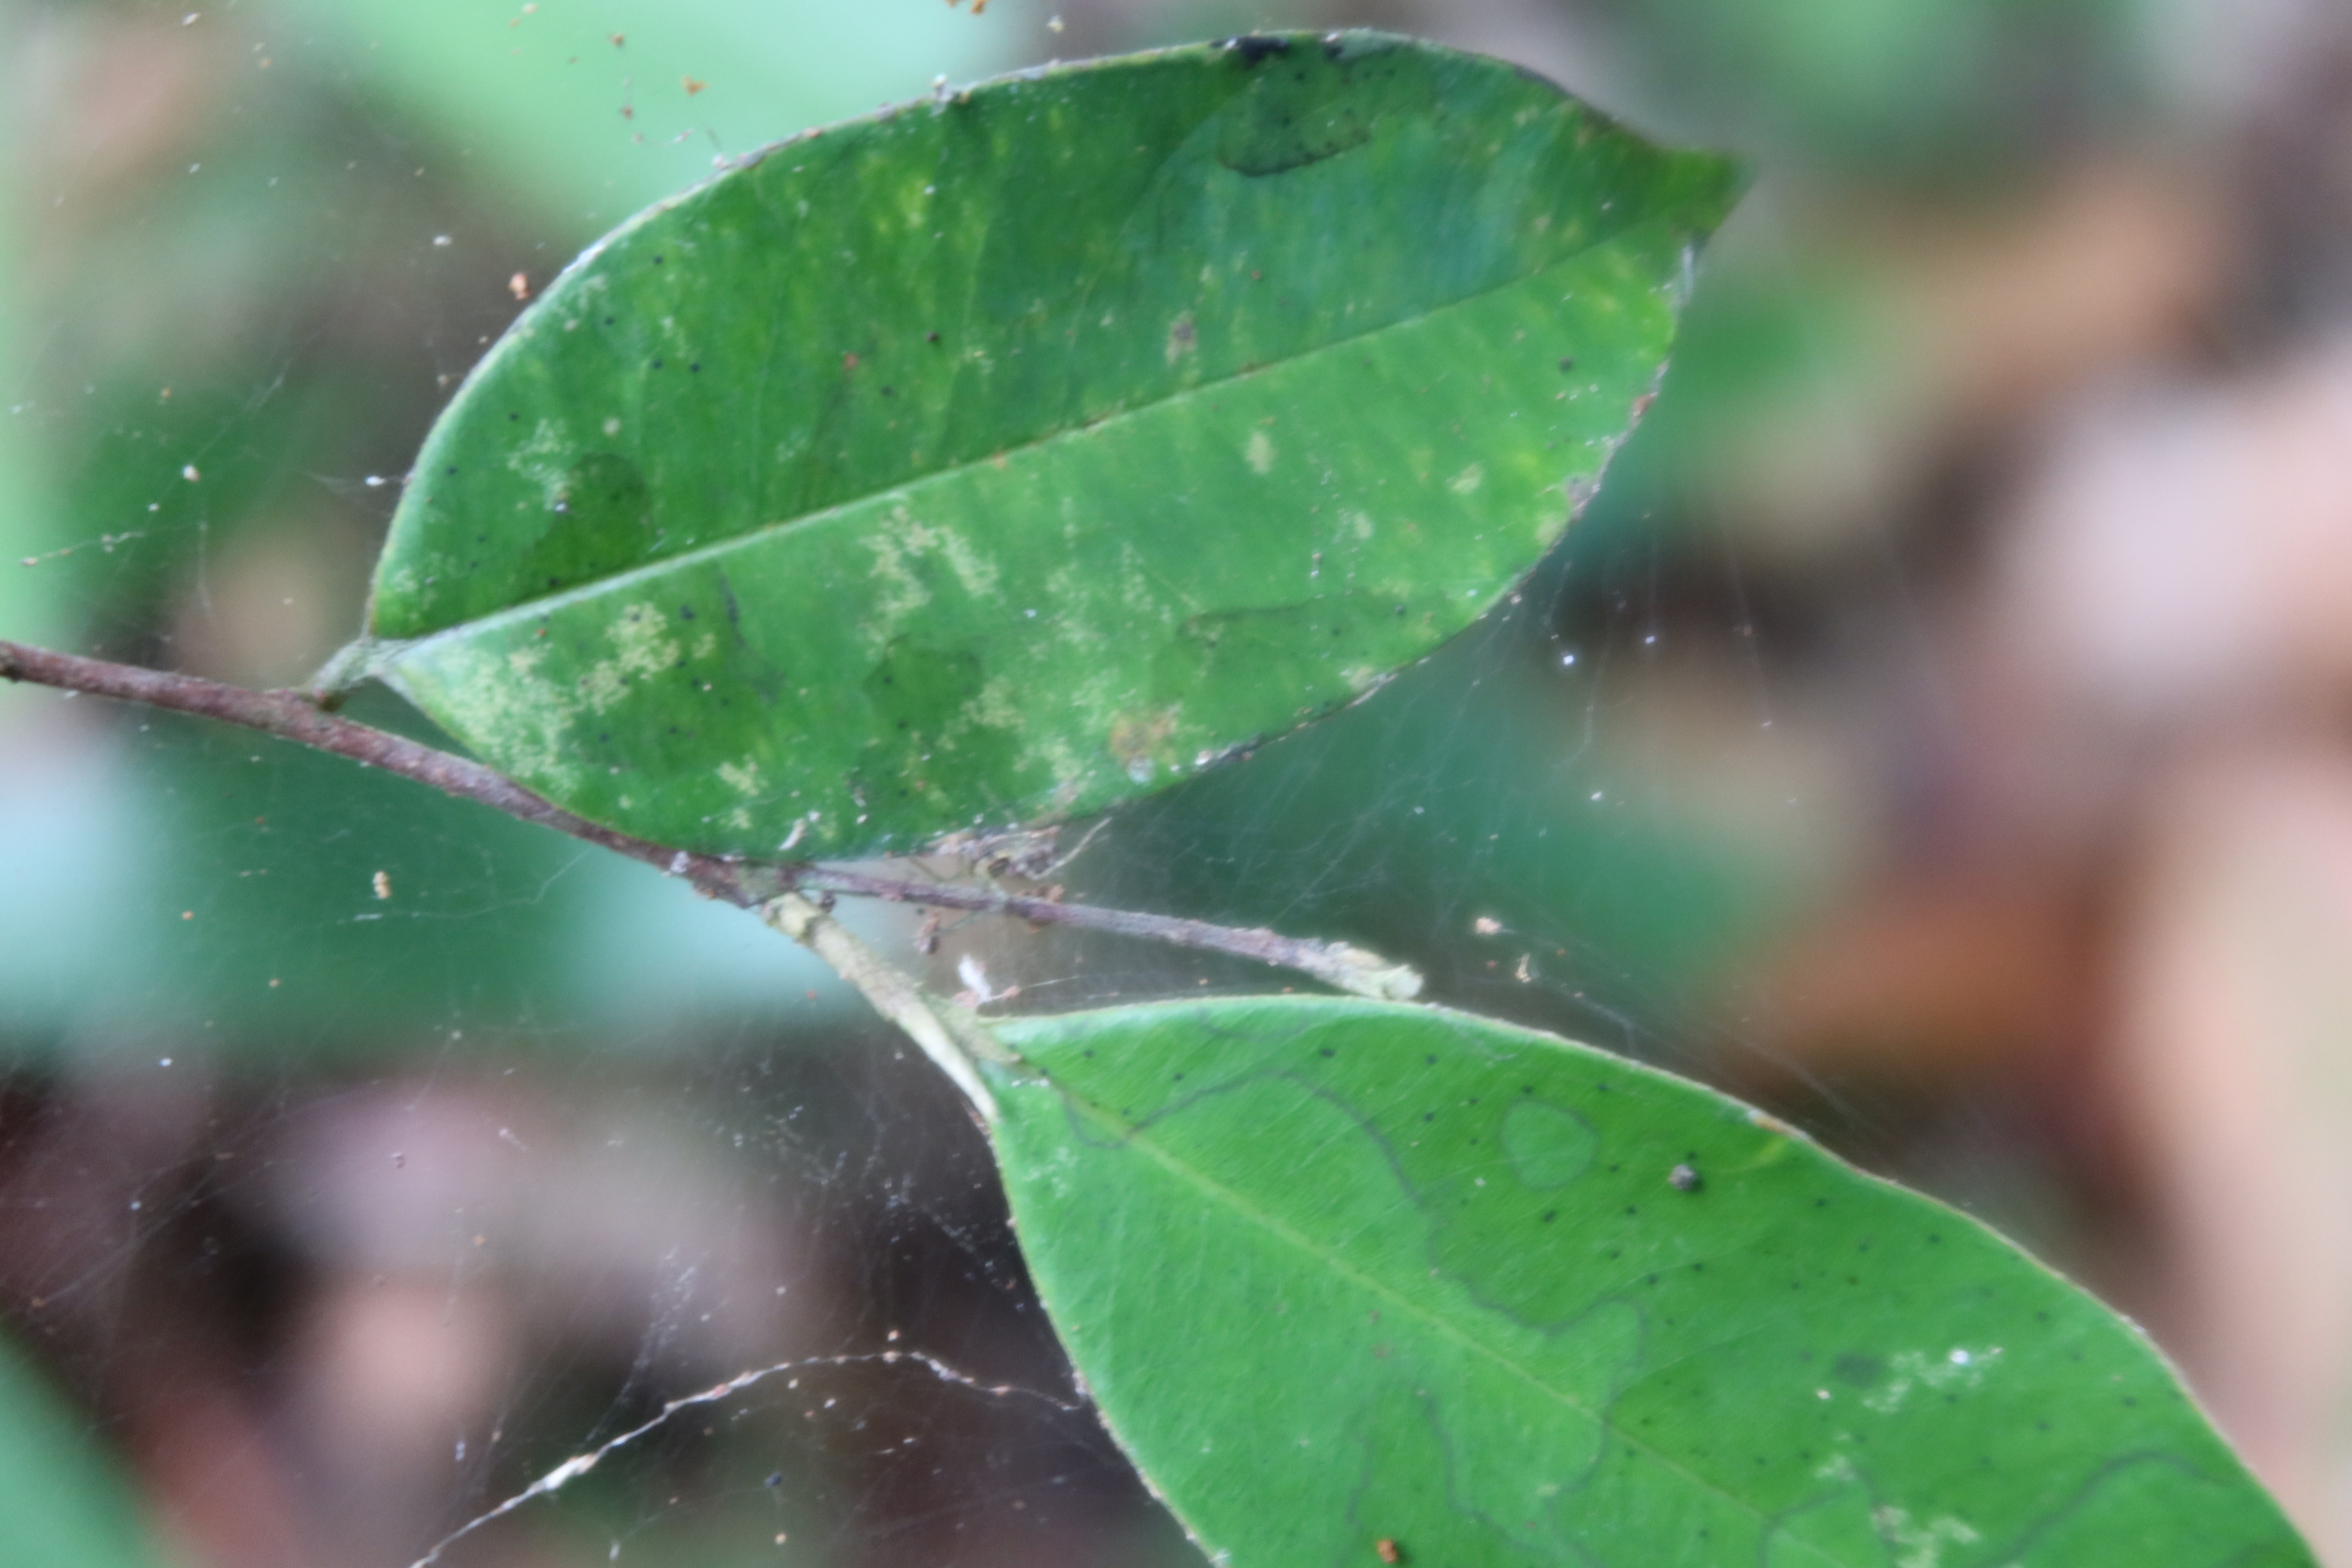
Label: Spiders